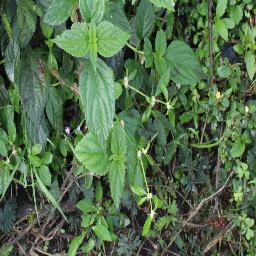
Label: lantana